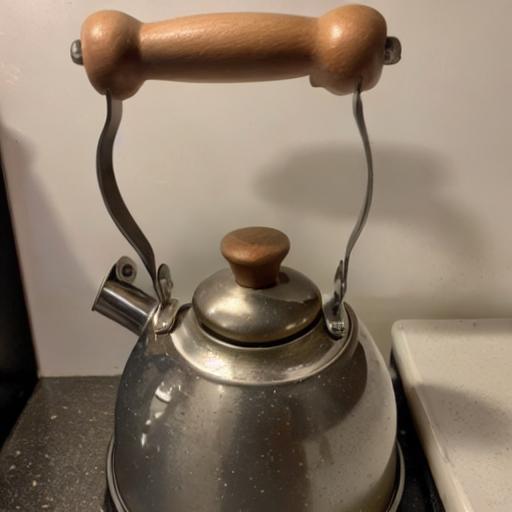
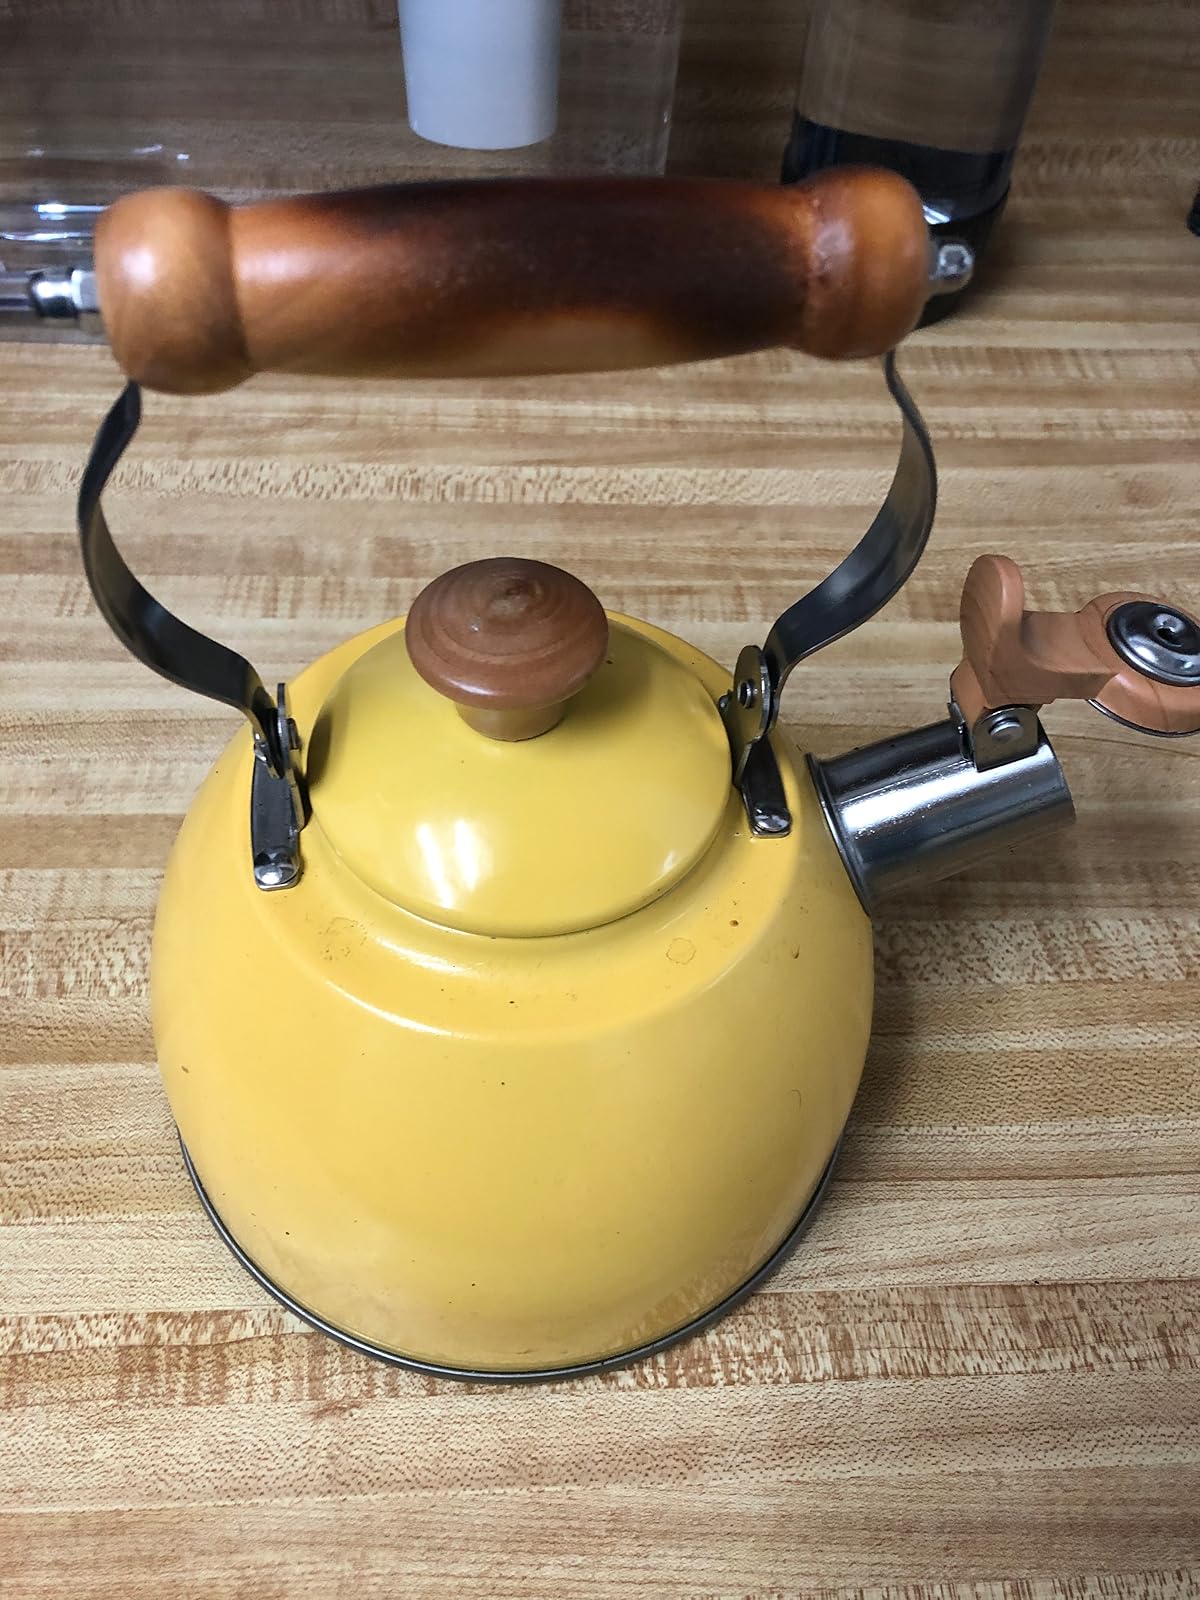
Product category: items_kettle
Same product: no